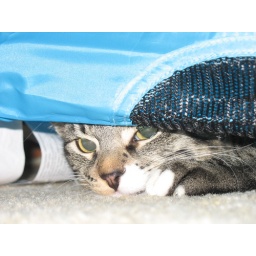
Tyler burrows under his cat house